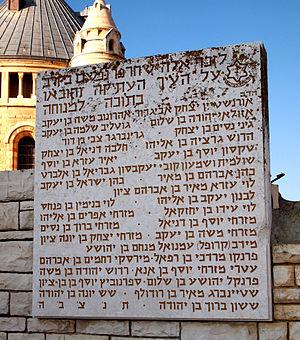
Jérusalem, Mont Sion - cette plaque commémorative se trouve sur le toit-terrasse au-dessus du cénacle. עברית: אנדרטה לזכר הרוגי הרובע היהודי ""לזכר אלה שחרפו נפשם בקרב על העיר העתיקה והובאו בתוכה למנוחה """